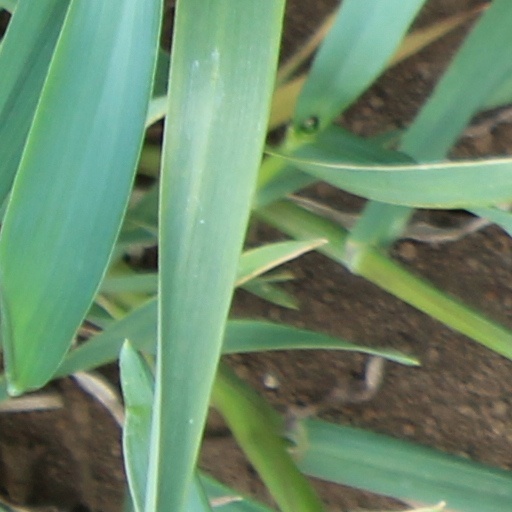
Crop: wheat